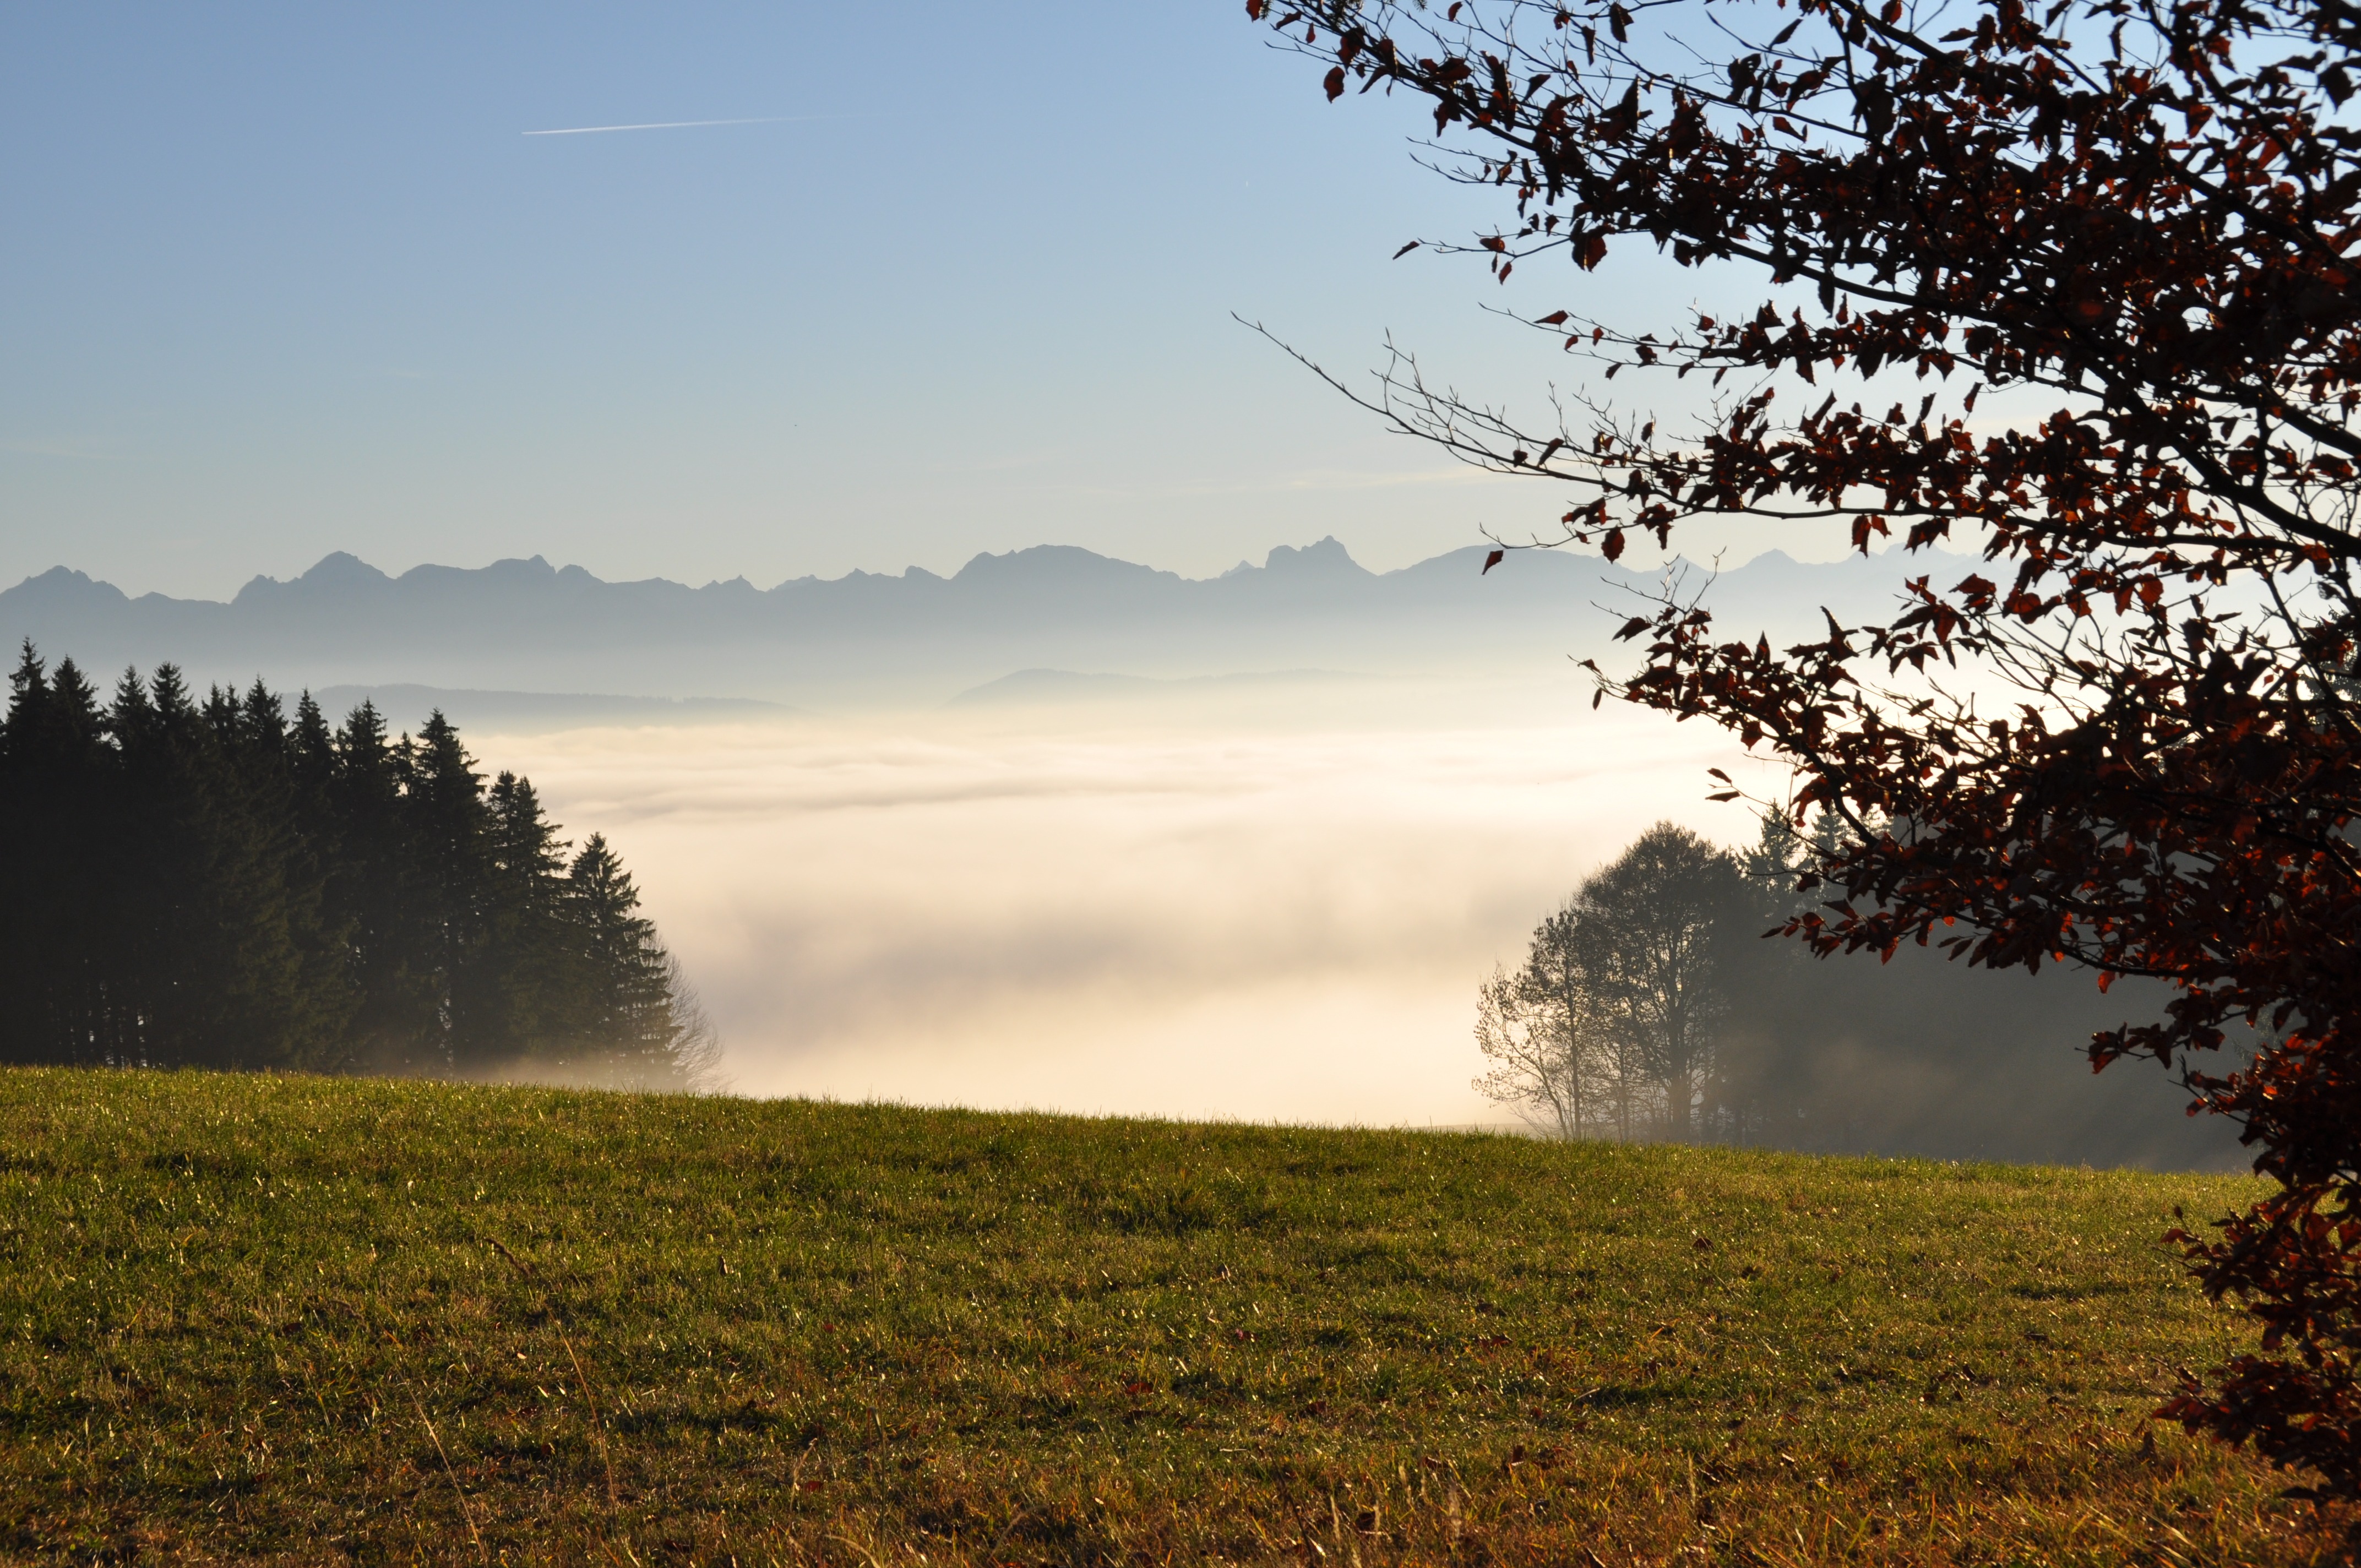
landscape, tree, nature, forest, grass, horizon, wilderness, mountain, cloud, plant, fog, sunrise, sunset, mist, field, meadow, sunlight, morning, leaf, hill, flower, lake, dawn, panorama, dusk, evening, reflection, autumn, season, mountains, habitat, rural area, natural environment, atmospheric phenomenon, woody plant, deep mist, allgau, auerberg